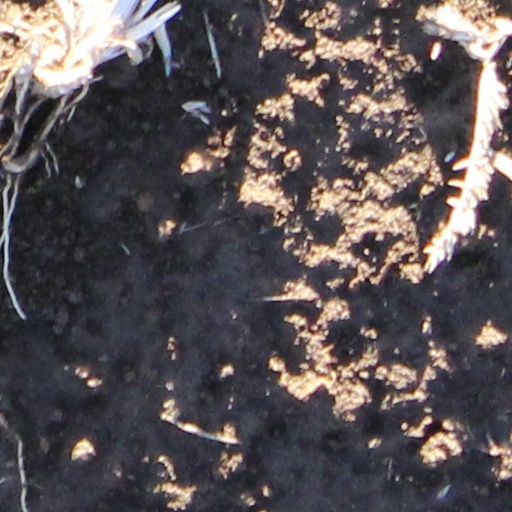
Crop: wheat